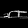
Label: Sandal